Chinese astronomy

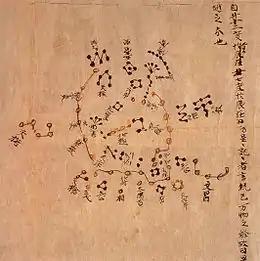
The Dunhuang map from the Tang dynasty ( schools were distinguished with different colors: white, black, and yellow for the stars of Wu Xian, Gan De, and Shi Shen respectively. The whole set of star maps contain 1,300 stars.

Astronomy in China has a long history stretching from the Shang dynasty, being refined over a period of more than 3,000 years. The ancient Chinese people have identified stars from 1300 BCE, as Chinese star names later categorized in the twenty-eight mansions have been found on oracle bones unearthed at Anyang, dating back to the mid-Shang dynasty. The core of the "mansion" (宿 "xiù") system also took shape around this period, by the time of King Wu Ding (1250–1192 BCE).